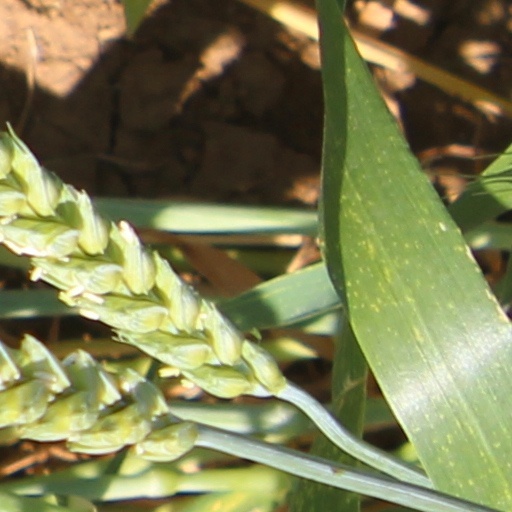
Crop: wheat